List of Ocean ships

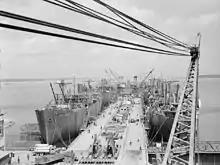
"Ocean Gallant" and four other Ocean ships, 16 August 1942.

was built by Todd Shipyards Corporation. She was launched on 16 August 1942. She was completed in October. Built for the MoWT, she was placed under the management of Turnball, Scott & Co. Sold to Ben Line Steamers Ltd. in 1946 and renamed "Bennevis". Operated under the management of William Thompson & Co. Sold to the Rodney Steamship Co., London in 1959 and renamed "Charles Dickens". Sold to Chine Shippin Co., London in 1961. Sold to Pedoulas Compania Navigacion S.A., Panama in 1962 and renamed "Cleo". Scrapped at Sakai, Japan in 1967.